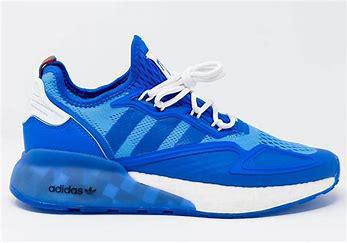
Brand: Adidas
Model: ZX 2K Boost